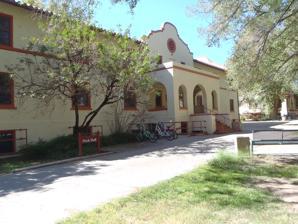
Building: Fitch Hall
Country: United States of America
Year built: 1937
United States historic place Fitch Hall U.S. National Register of Historic Places Location New Mexico Institute of Mining and Technology, Socorro, New Mexico Coordinates 34°03′55″N 106°54′15″W / 34.06528°N 106.90417°W / 34.06528; -106.90417 ( Fitch Hall ) Area 0.1 acres (0.040 ha) Built 1937 Architect Brittelle & Ginner Architectural style Mission/spanish Revival, California Mission Revival MPS New Mexico Campus Buildings Built 1906--1937 TR NRHP reference No. 88001551 Added to NRHP May 16, 1989 Fitch Hall , at the New Mexico Institute of Mining and Technology in Socorro, New Mexico , was built in 1937.  It was listed on the National Register of Historic Places in 1989. It is a dormitory built of stuccoed masonry.  It is rectangular with, projecting from the front, a one-story entry porch that has a flat roof and arched openings.  It is California Mission Revival in style.  It has curvilinear gables at the buildings' sides.  Its roof is covered with mission tile . It was designed by architects Brittelle & Ginner Brittelle and Ginner Architecture: Mission/Spanish Revival architecture , California Mission Revival architecture It was built to serve as a dormitory and was still being used as such in 1987. It now houses the offices of the institute's Department of Communication, Liberal Arts, and Social Sciences as well as the Writing and Communication Lab. References